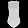
Label: T - shirt / top